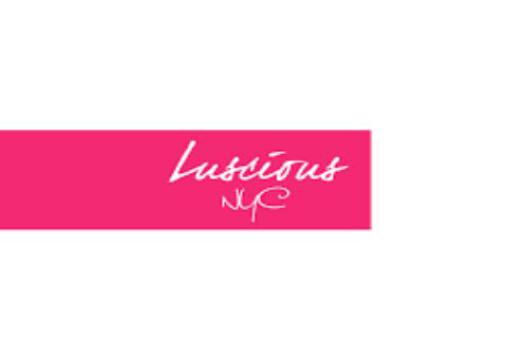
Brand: luscious pink
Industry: Clothes